The Crafts of Sindh

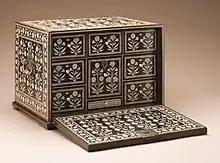
Sindh, circa 1650-1670

Bandhni or bandhno is a tie and dye technique art on a cloth, it is believed that bandhani art originated from Sindh. Bandhani art of Sindh is as old as the block printing art of Sindh, both arts were practiced in Indus valley civilization. Bandhani is traditionally used for making skirts, long wide veils and Sarees. Lār region and thar desert of Sindh are famous for Bandhni making.